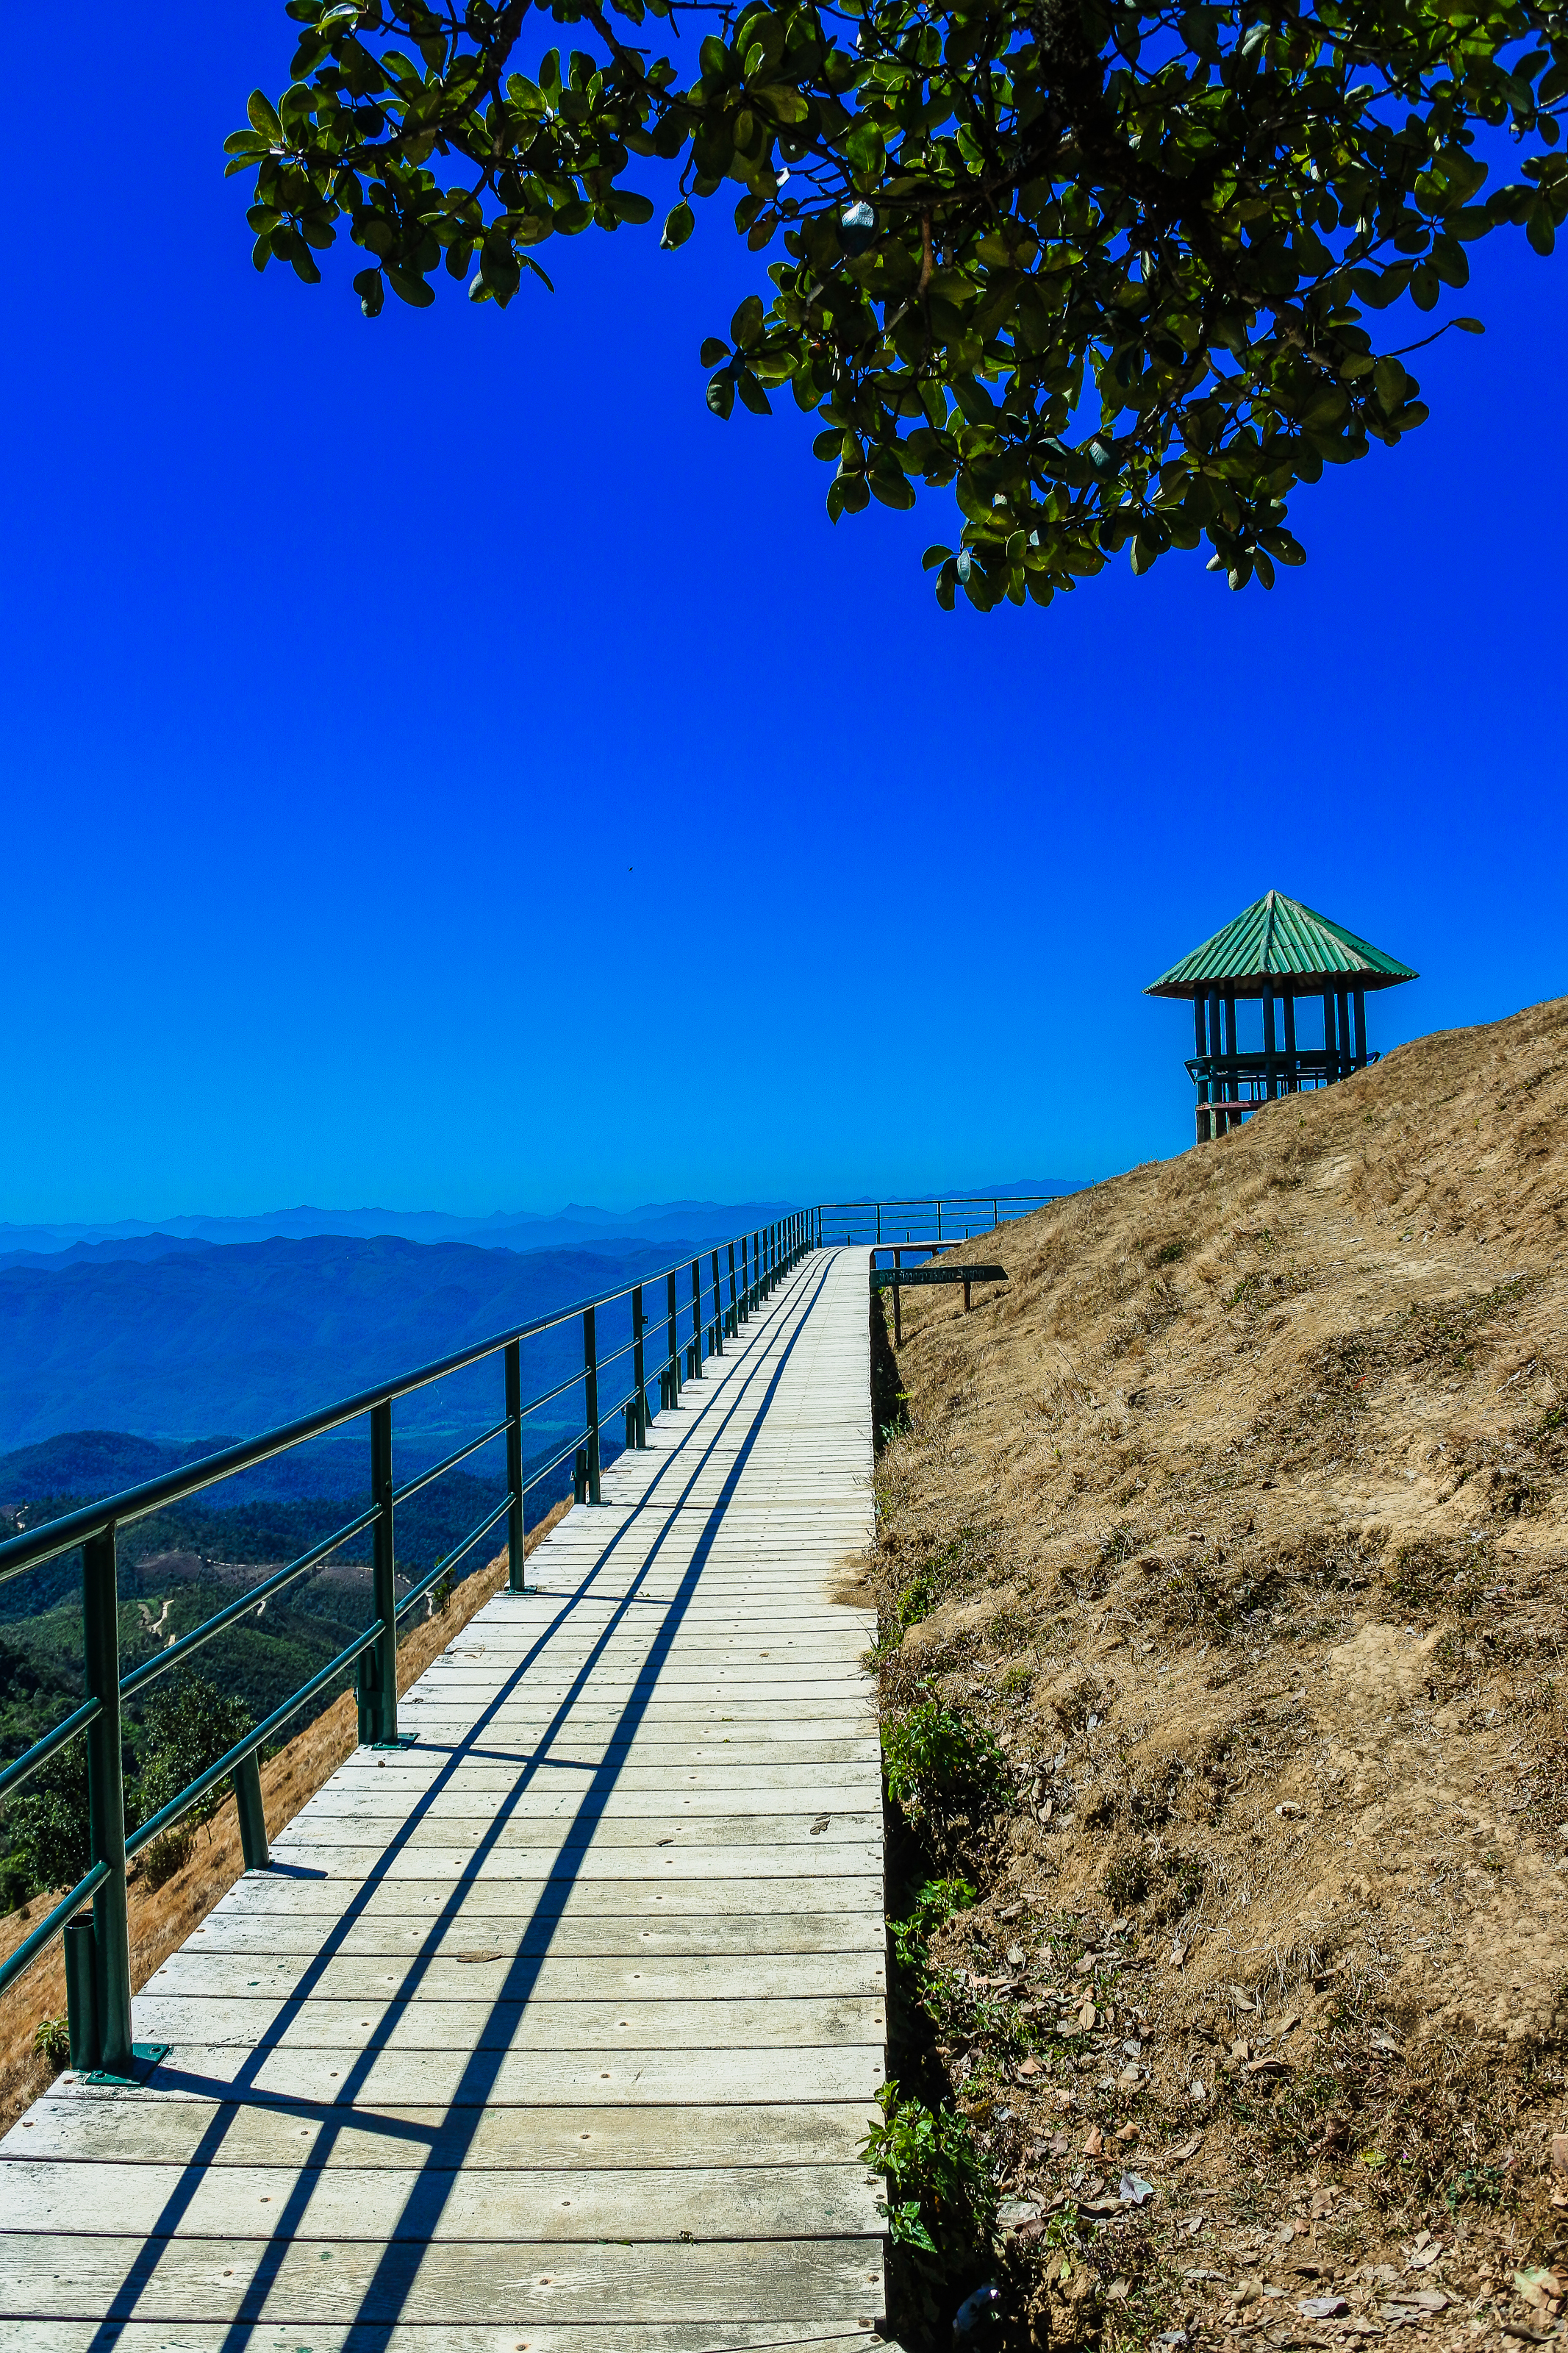
sunrise, beauty, color, dusk, sob, bright, yellow, scenic, sun, summer, scene, cloud, gold, red, beautiful, mountain, view, romantic, weather, season, sunny, mey, sky, viewpoint, wallpaper, nature, heaven, morning, mae hong son, orange, sunlight, outdoors, light, background, vacations, sunset, dawn, evening, travel, colorful, landscape, blue, boardwalk, sea, walkway, tree, daytime, coast, azure, architecture, ocean, shore, beach, real estate, house, tourism, pier, horizon, tropics, vacation, coastal and oceanic landforms, plant, slope, bay, guard rail, rock, promontory, hill, dock